James R Scales Fine Arts Center

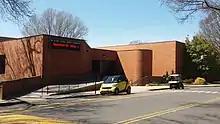
James R Scales Fine Arts Center at Wake Forest University

Named in 1979 in honor of James Ralph Scales, the 11th President of Wake Forest, the facility consists of two sections that are now referred to as Lower and Upper Scales but was once described as "one great hallelujah." Lower Scales houses the theatre, dance, and art departments while Upper Scales is home to the music department.